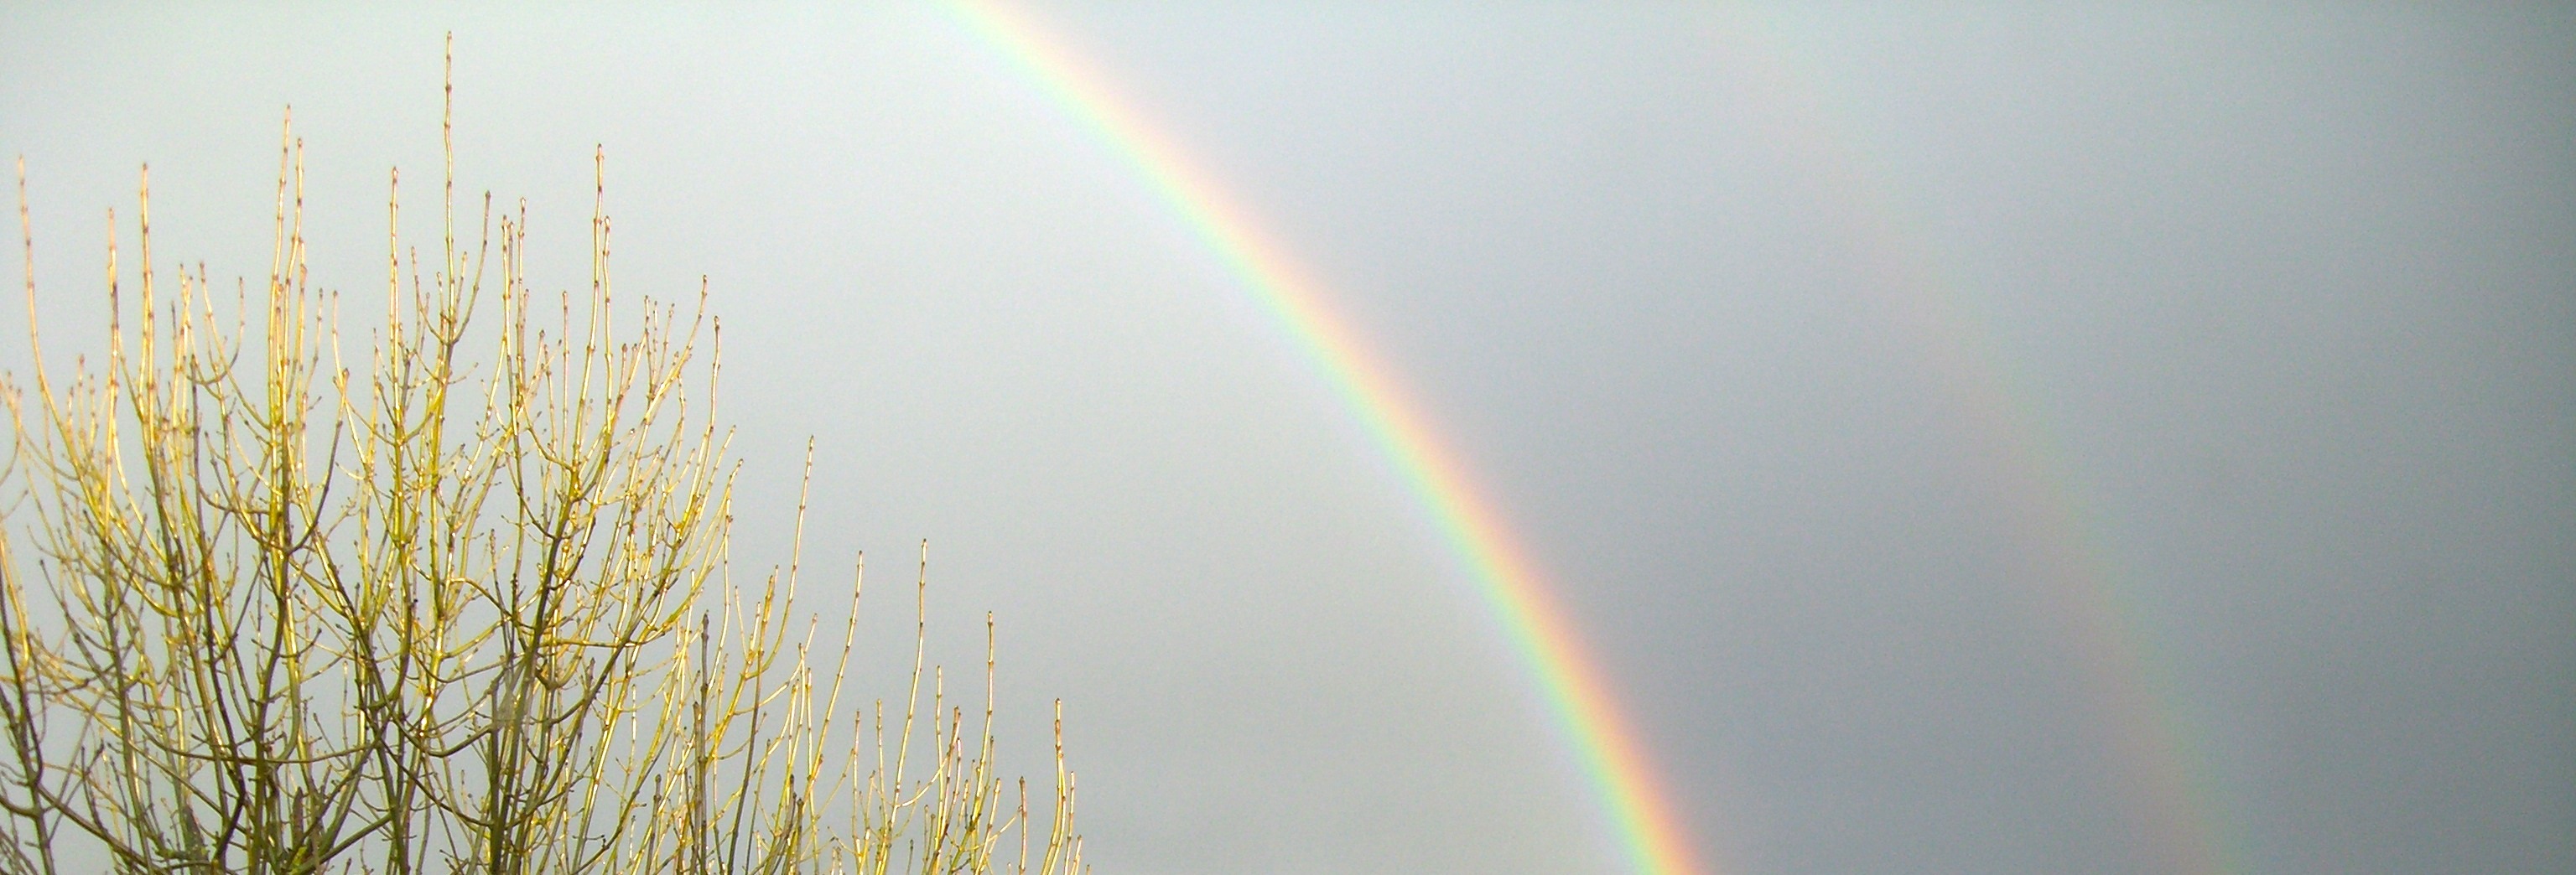
cloud, sky, sunlight, atmosphere, rainbow, scene, meteorological phenomenon, rainbow sky, atmosphere of earth